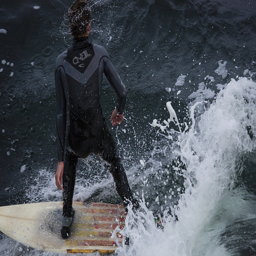
A man in a wet suit riding a surfboard on a wave.
A person riding on top of a surfboard on top of a wave.
A surfer in a skin suit riding a surfboard with with water spray
Male surfer in wet suit finishing a run, about to be overcome by a large wave.
A man riding a surfboard in the ocean.